Operation Periwig

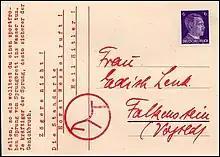
Propaganda postcard sent in the context of Operation Periwig, calling for the suicide of the recipient

To support SOE for Periwig, the PWE took over some tasks related to the printing of propaganda material from March 1945. After a new resistance network called "Red Horse" had been invented for the operation, the PWE also distributed printed material with the horse symbol of the fictitious resistance group. The "goal" of this group was the execution of high-ranking Nazi functionaries. To draw more attention to this goal among the German population, agents were commissioned to place this horse symbol on various buildings or objects while postcards were sent to prominent Germans containing threatening texts, showing the Red Horse symbol. Recipients were asked to commit suicide, with the hidden meaning that this was more honourable than being liquidated by "Red Horse".